Eurasian pygmy shrew

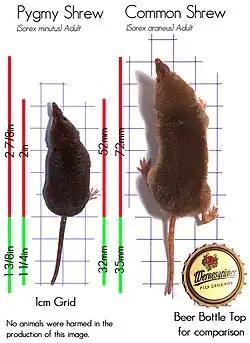
Common and Eurasian pygmy shrews (genus "Sorex"), size comparison

Eurasian pygmy shrews are solitary animals, active throughout the day and night and inhabiting areas of dense vegetation across a broad elevation range. It lives off seeds, small insects and other invertebrates. They use the burrows or tunnels of other rodents to live in, alone they burrow under tree stumps. They have many predators. The whole life is spent on a few hundred square metres where they establish trackways. The Eurasian pygmy shrew has one of the highest metabolic rates of any animal; to maintain homeostasis, it must eat every two hours. Due to this, it eats up to 125% of its body weight (about four grams) each day. They are active for 24 hours per day in very short periods interspersed with sleep (e.g., 15 minutes of activity followed by 15 minutes of sleep).